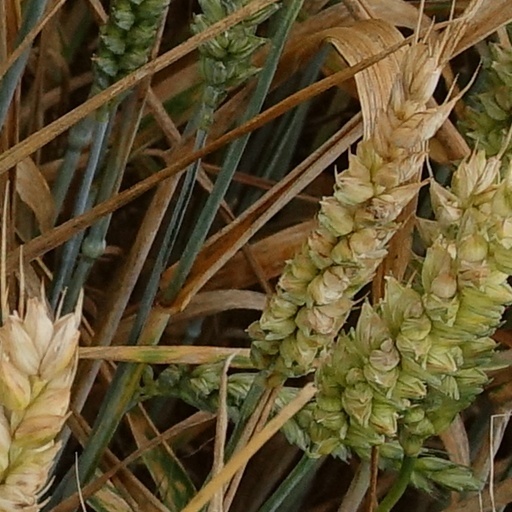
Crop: wheat